Gina Barreca

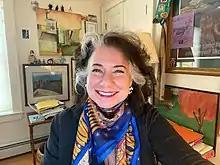
Barreca working from home during the pandemic

Regina Barreca (born 1957) is an American academic and humorist. She is a Board of Trustees Distinguished Professor of English literature and feminist theory at the University of Connecticut and winner of UConn's highest award for excellence in teaching. She is the author of ten books, including the best selling "They Used to Call Me Snow White But I Drifted: Women's Strategic Use of Humor (Viking/Humor)" and editor of 13 others. Her work has appeared in "The New York Times", "The Independent of London", "The Chronicle of Higher Education", "Cosmopolitan," and "The Harvard Business Review;" for 20 years she wrote columns for various "Tribune" newspapers as well as a series of cover stories for the "Chicago Tribune". She is a member of the New York Friar's Club and an honoree of the Connecticut Women's Hall of Fame.